Palazzo Arese Borromeo

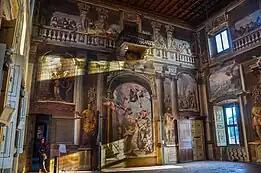

The most important room in the palazzo is the Salone d'Onore, also known as Salone of the Fasti Romani"." Its frescos consist of two bands: the inferior band depicts the history of Rome, and the superior band displays dames and signori, musicians, servants, and mendicants peering over a balustrade.